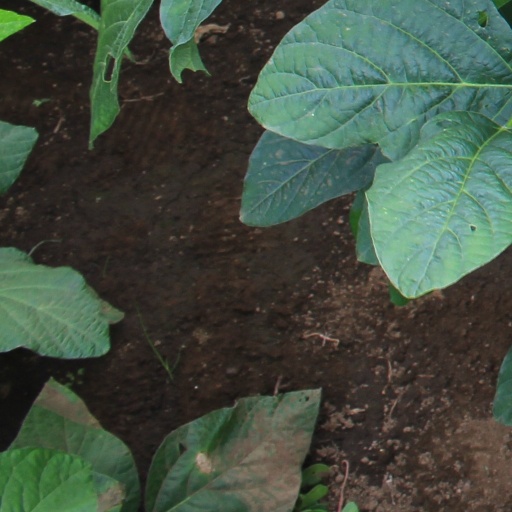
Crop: soybean